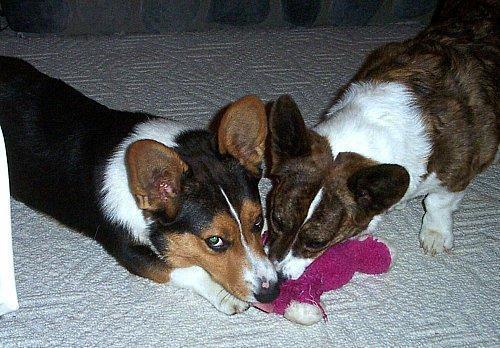
Cardigan